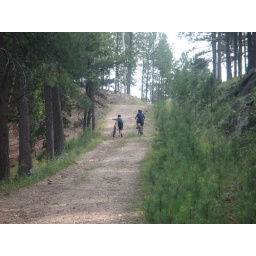
The boys rode mountain bikes by themselves on one of the many trails in Custer State Park.